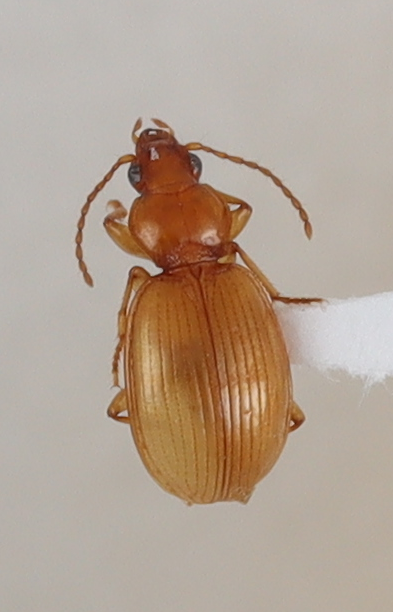
Scientific name: Mecyclothorax konanus
Plot: 14
Trap: W
Collected: 20240828